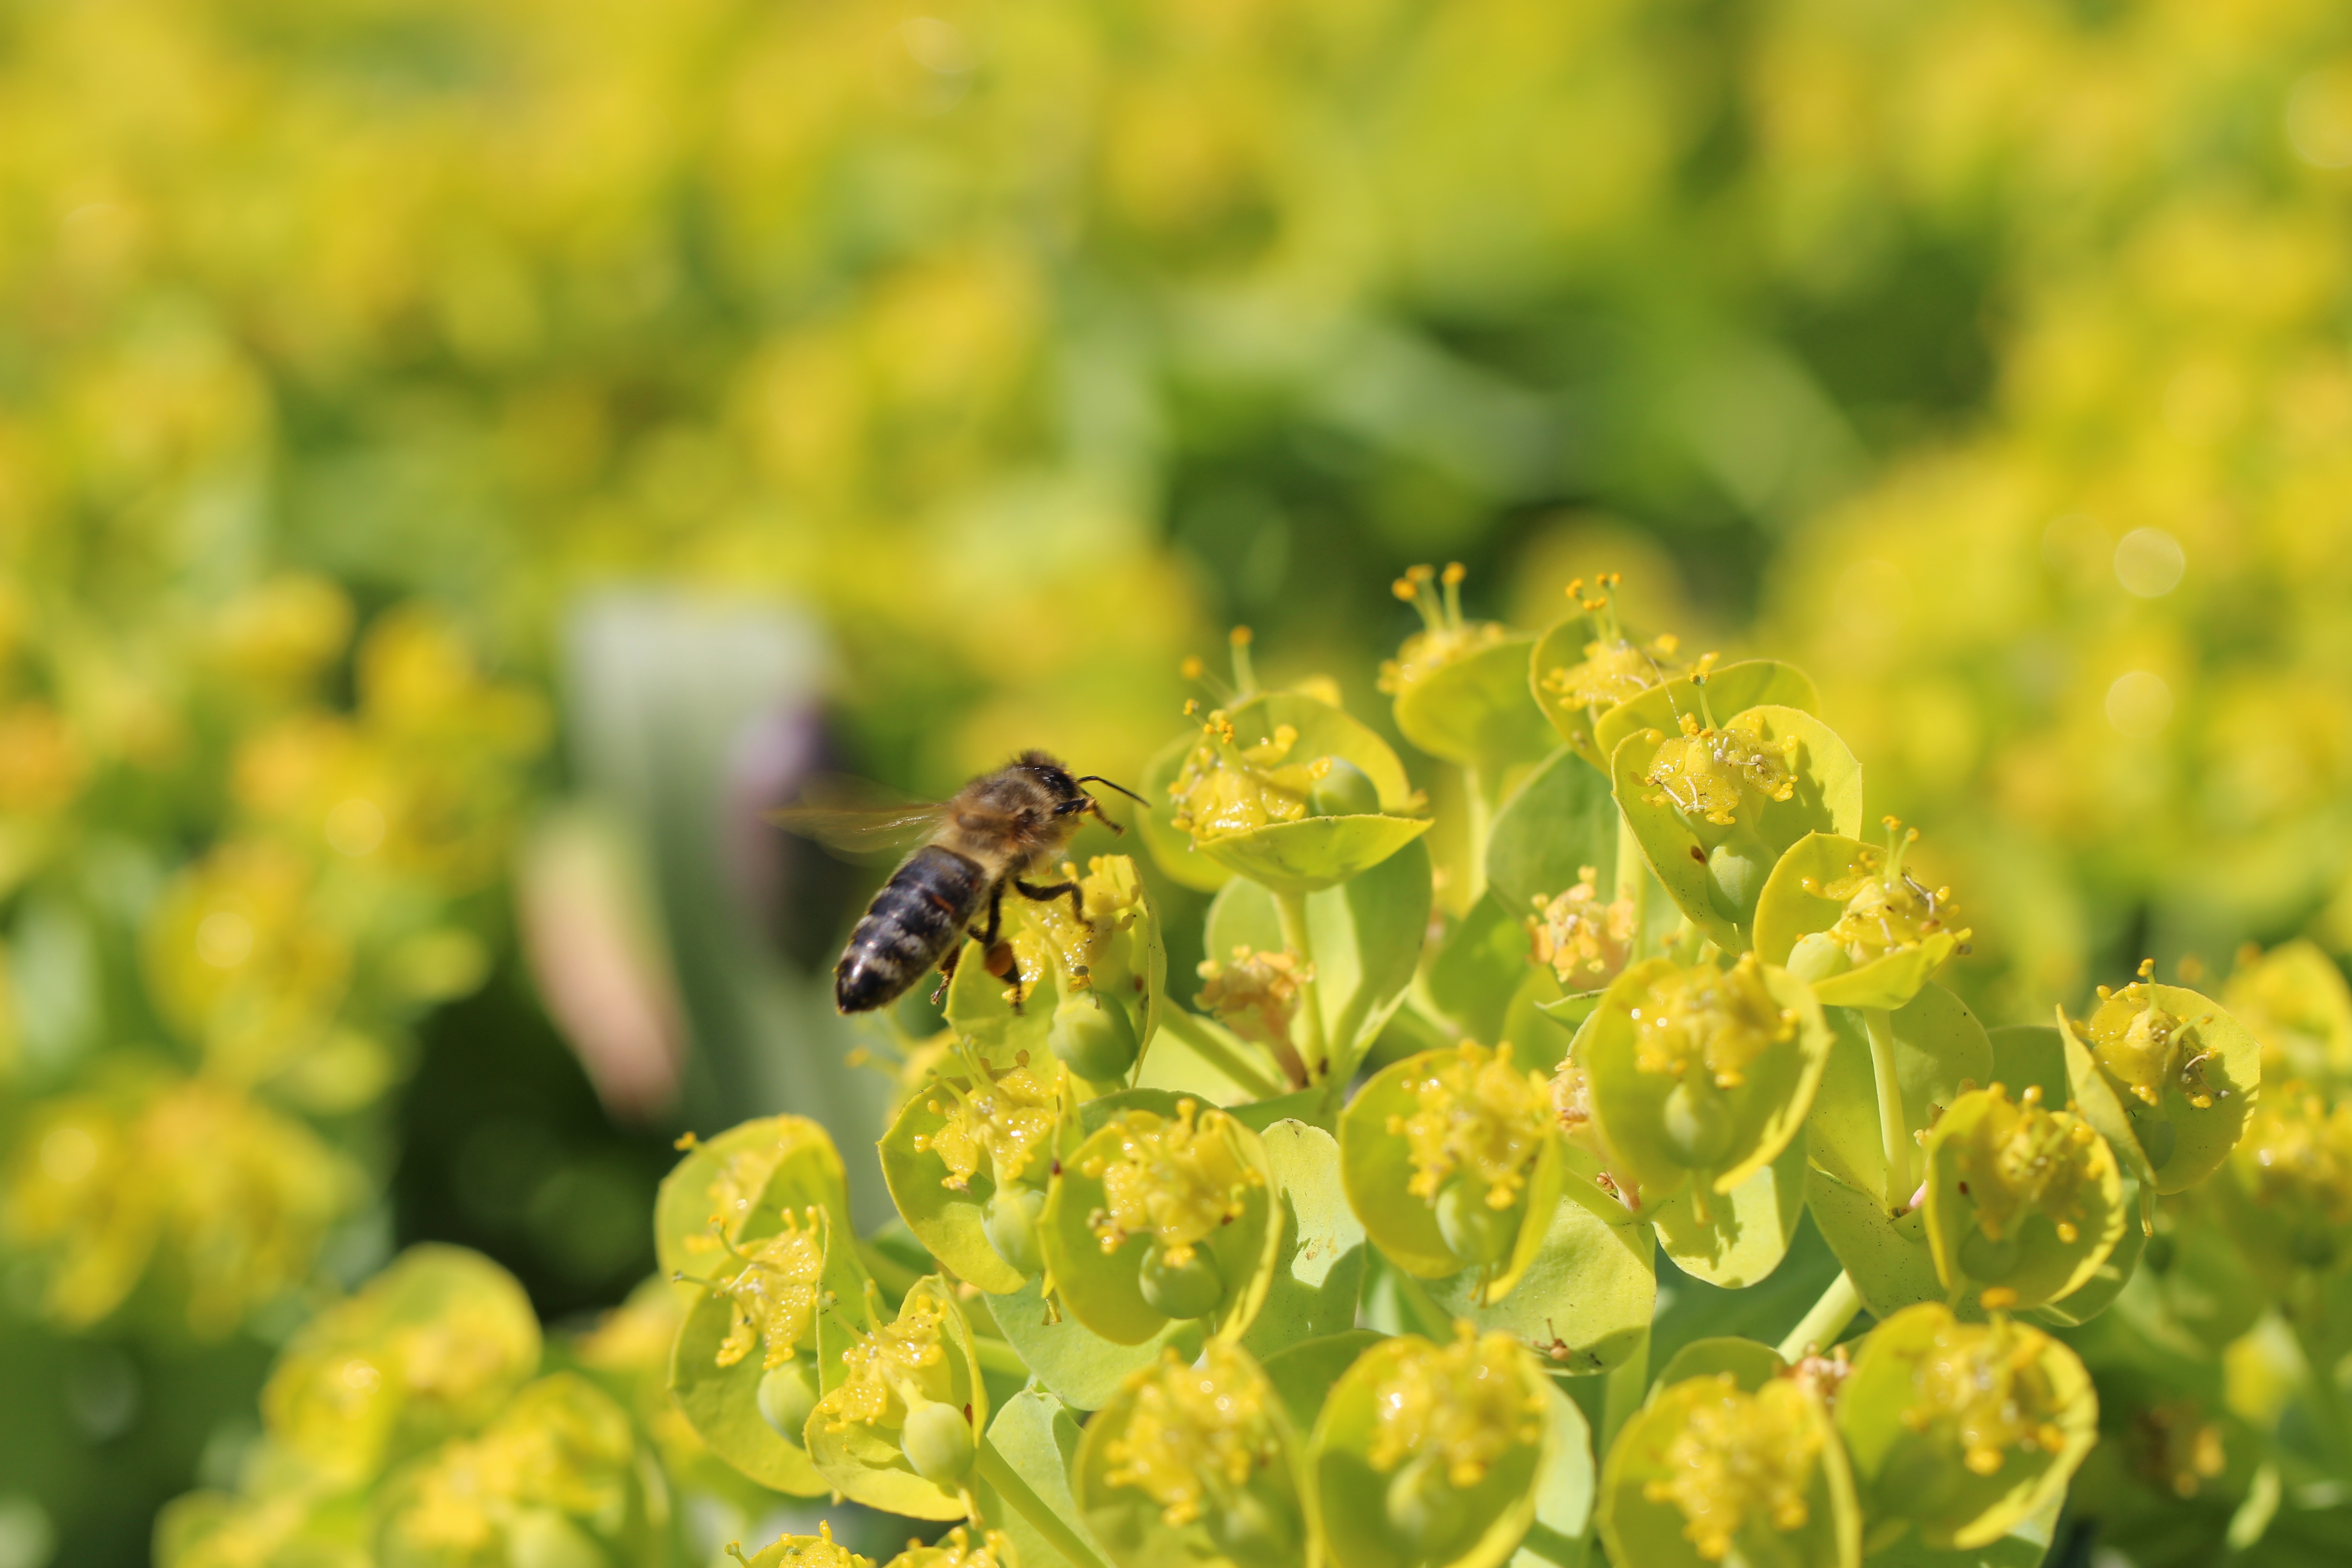
nature, blossom, plant, meadow, flower, petal, bloom, summer, floral, pollen, spring, green, insect, botany, colorful, yellow, garden, flora, fauna, invertebrate, wildflower, close up, shrub, bee, nectar, macro photography, flowering plant, honey bee, pollinator, land plant, membrane winged insect